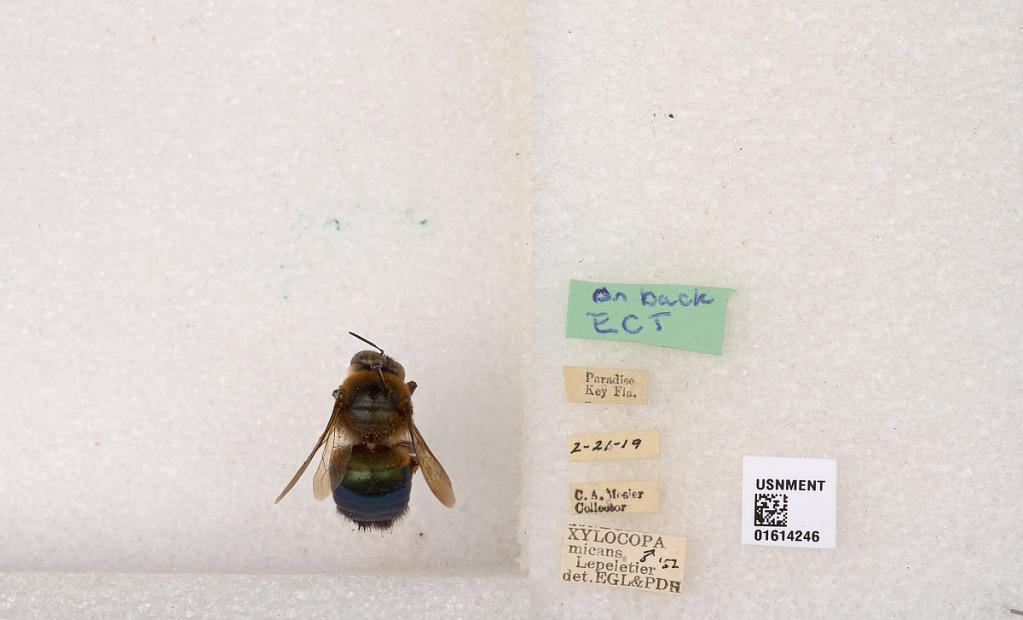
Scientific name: Xylocopa (Schonnherria) micans Lepeletier
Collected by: Menke
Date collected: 1919-2-21
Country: United States
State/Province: Florida
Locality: Paradise Key
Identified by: Hurd, P. D.